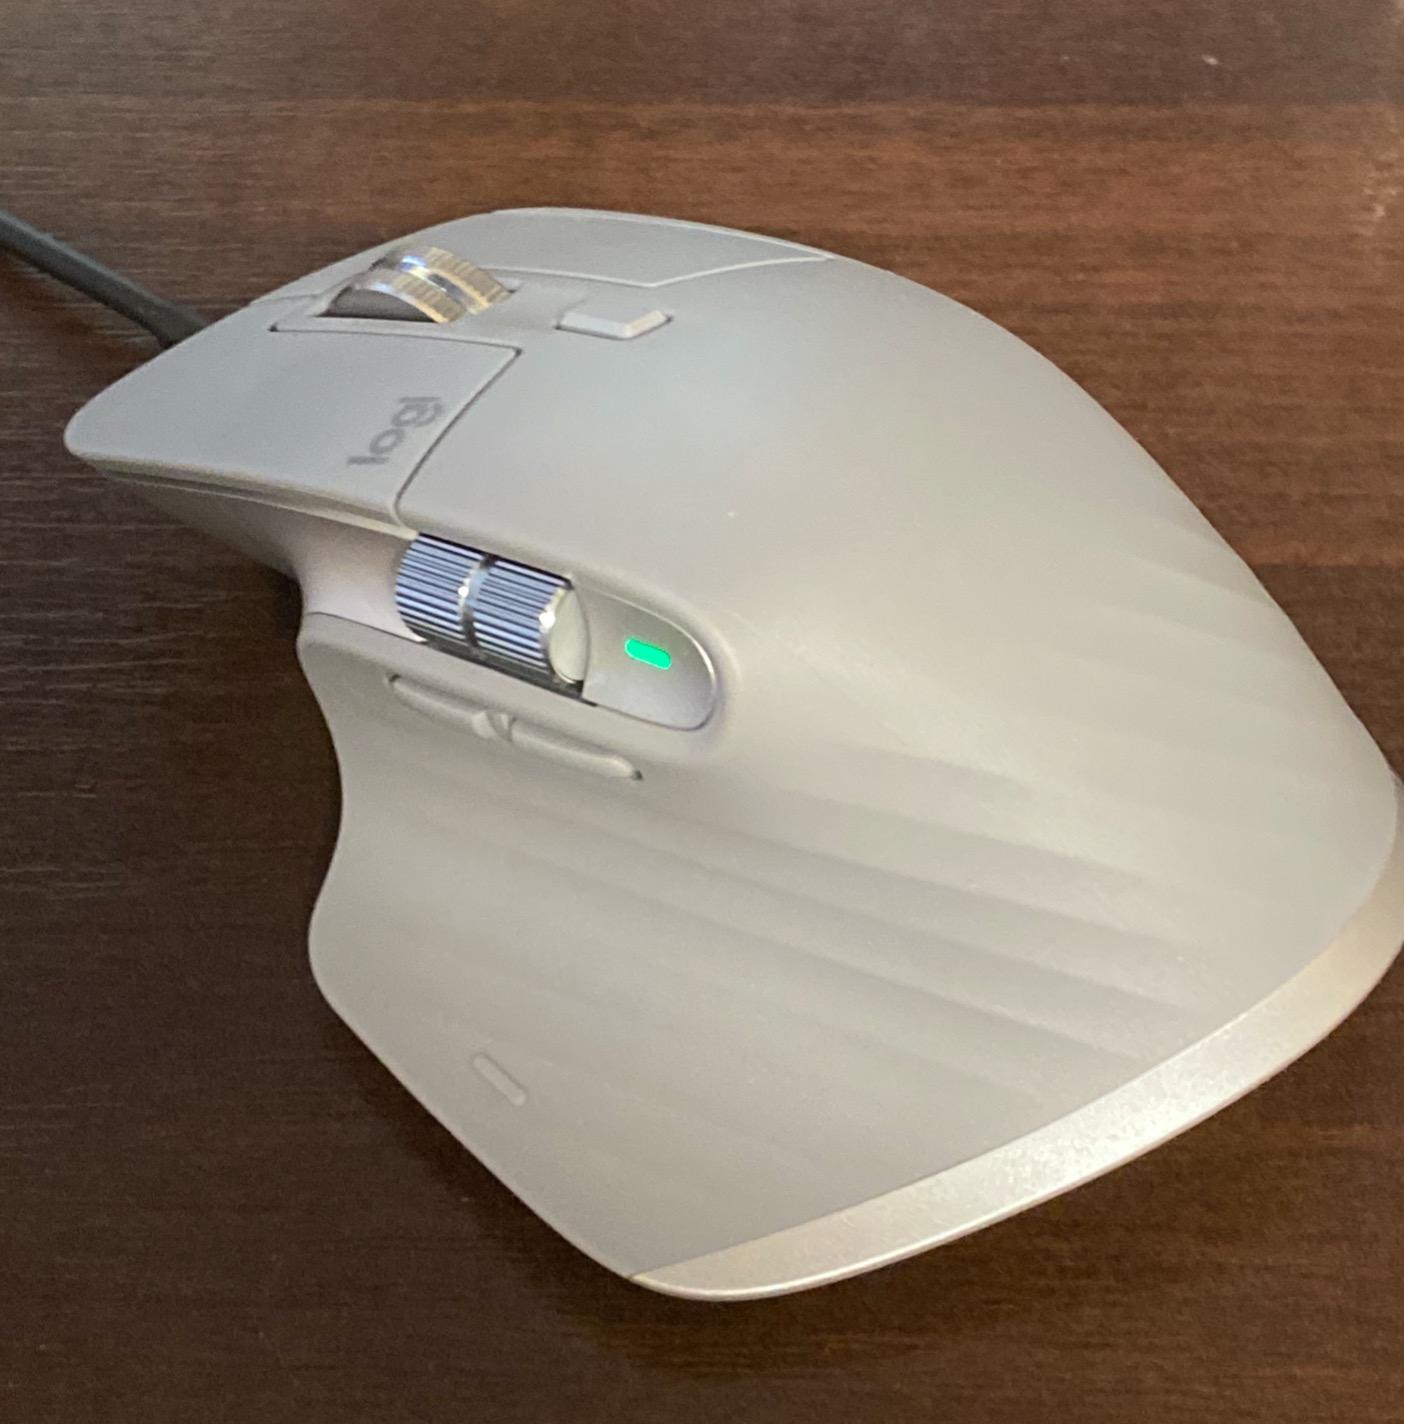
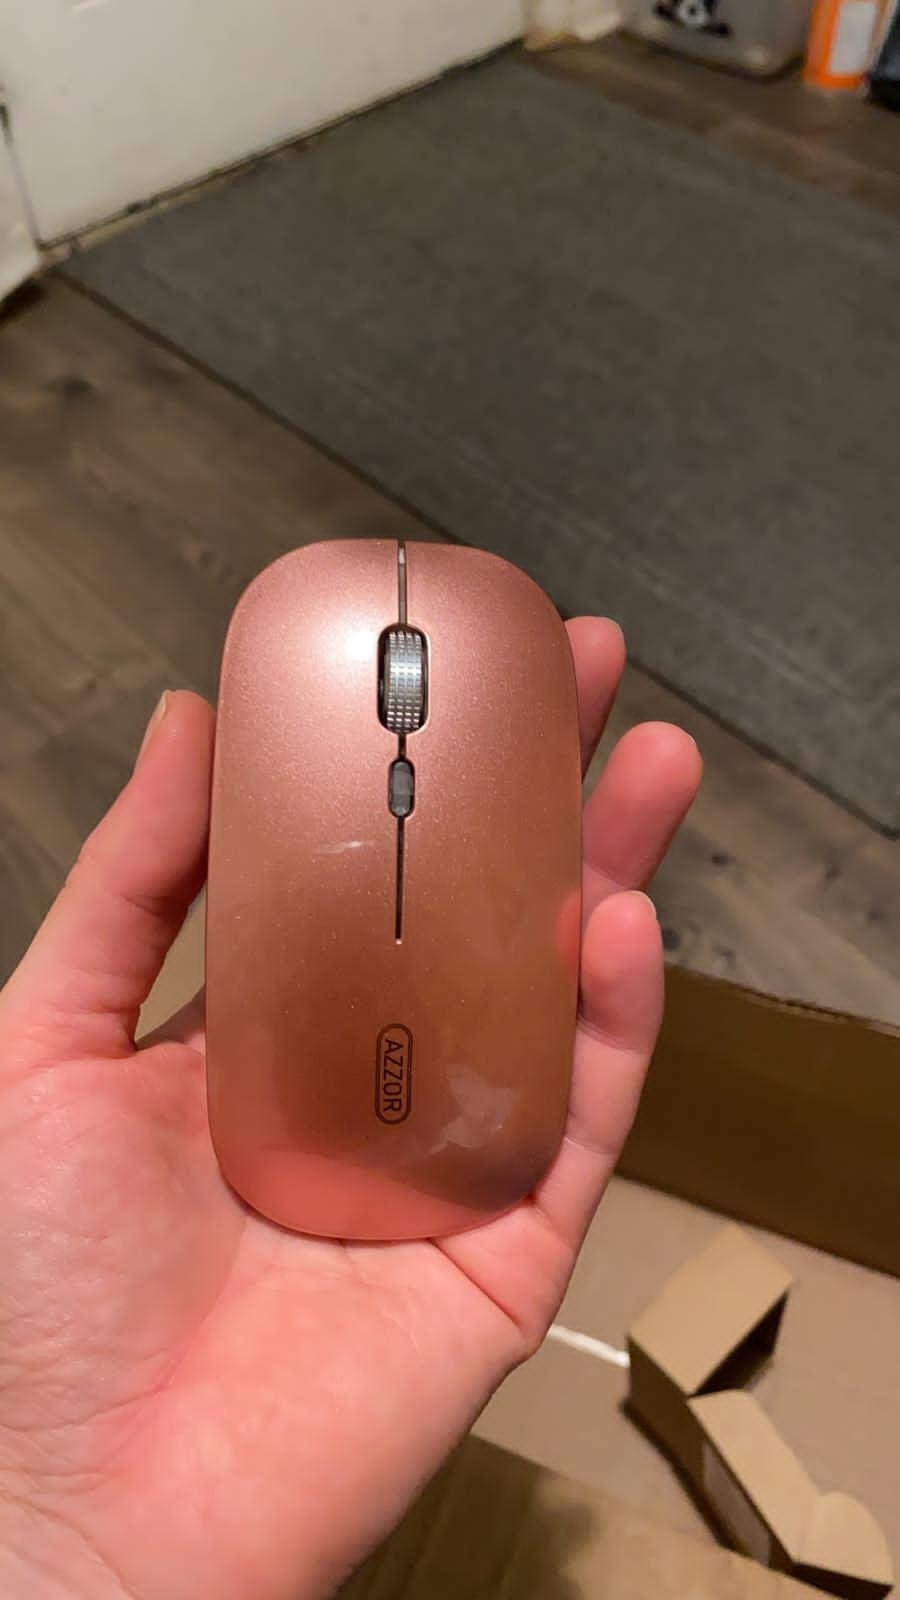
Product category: mouse
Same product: no